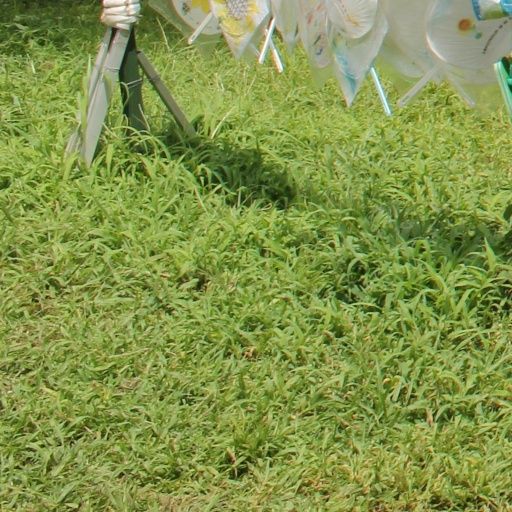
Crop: sorghum